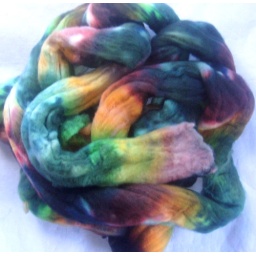
The colors of the mountain forest in autumn